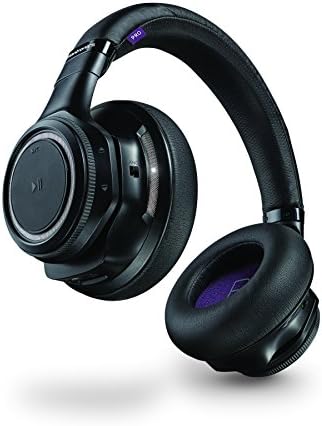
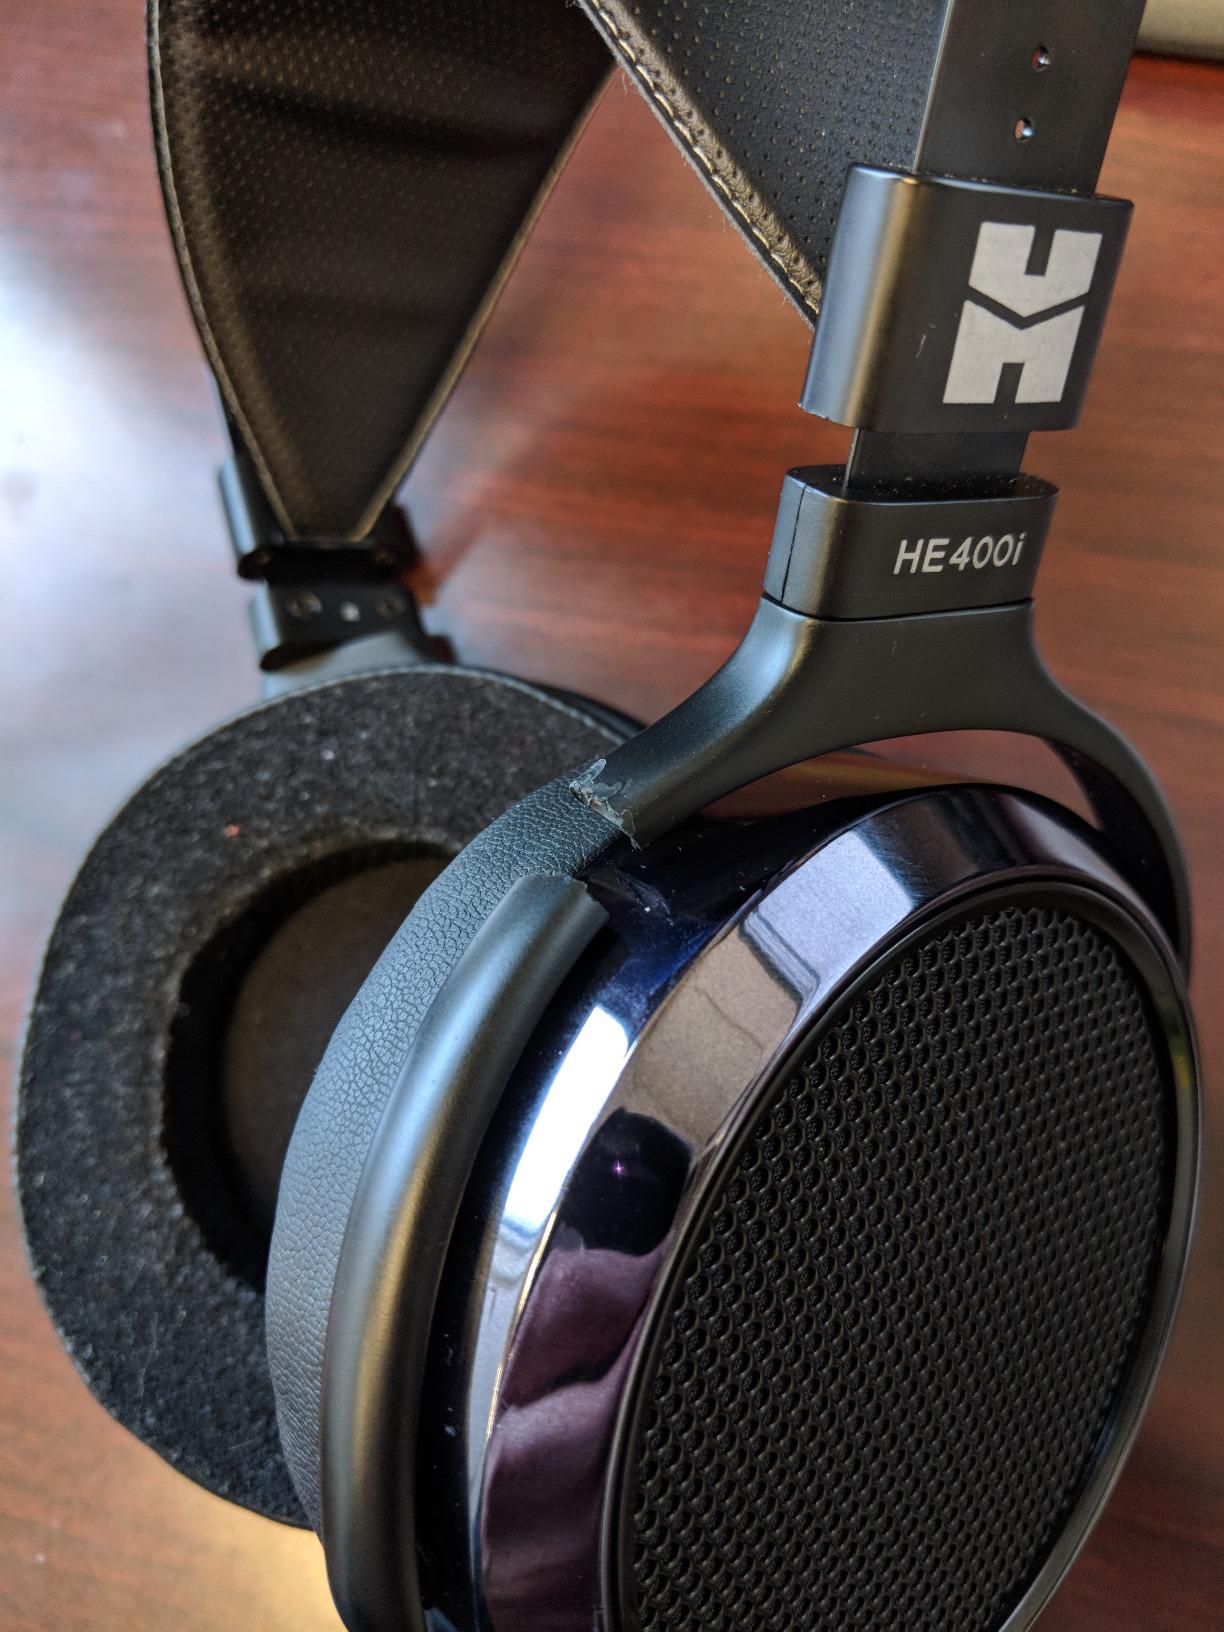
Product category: headphones
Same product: no